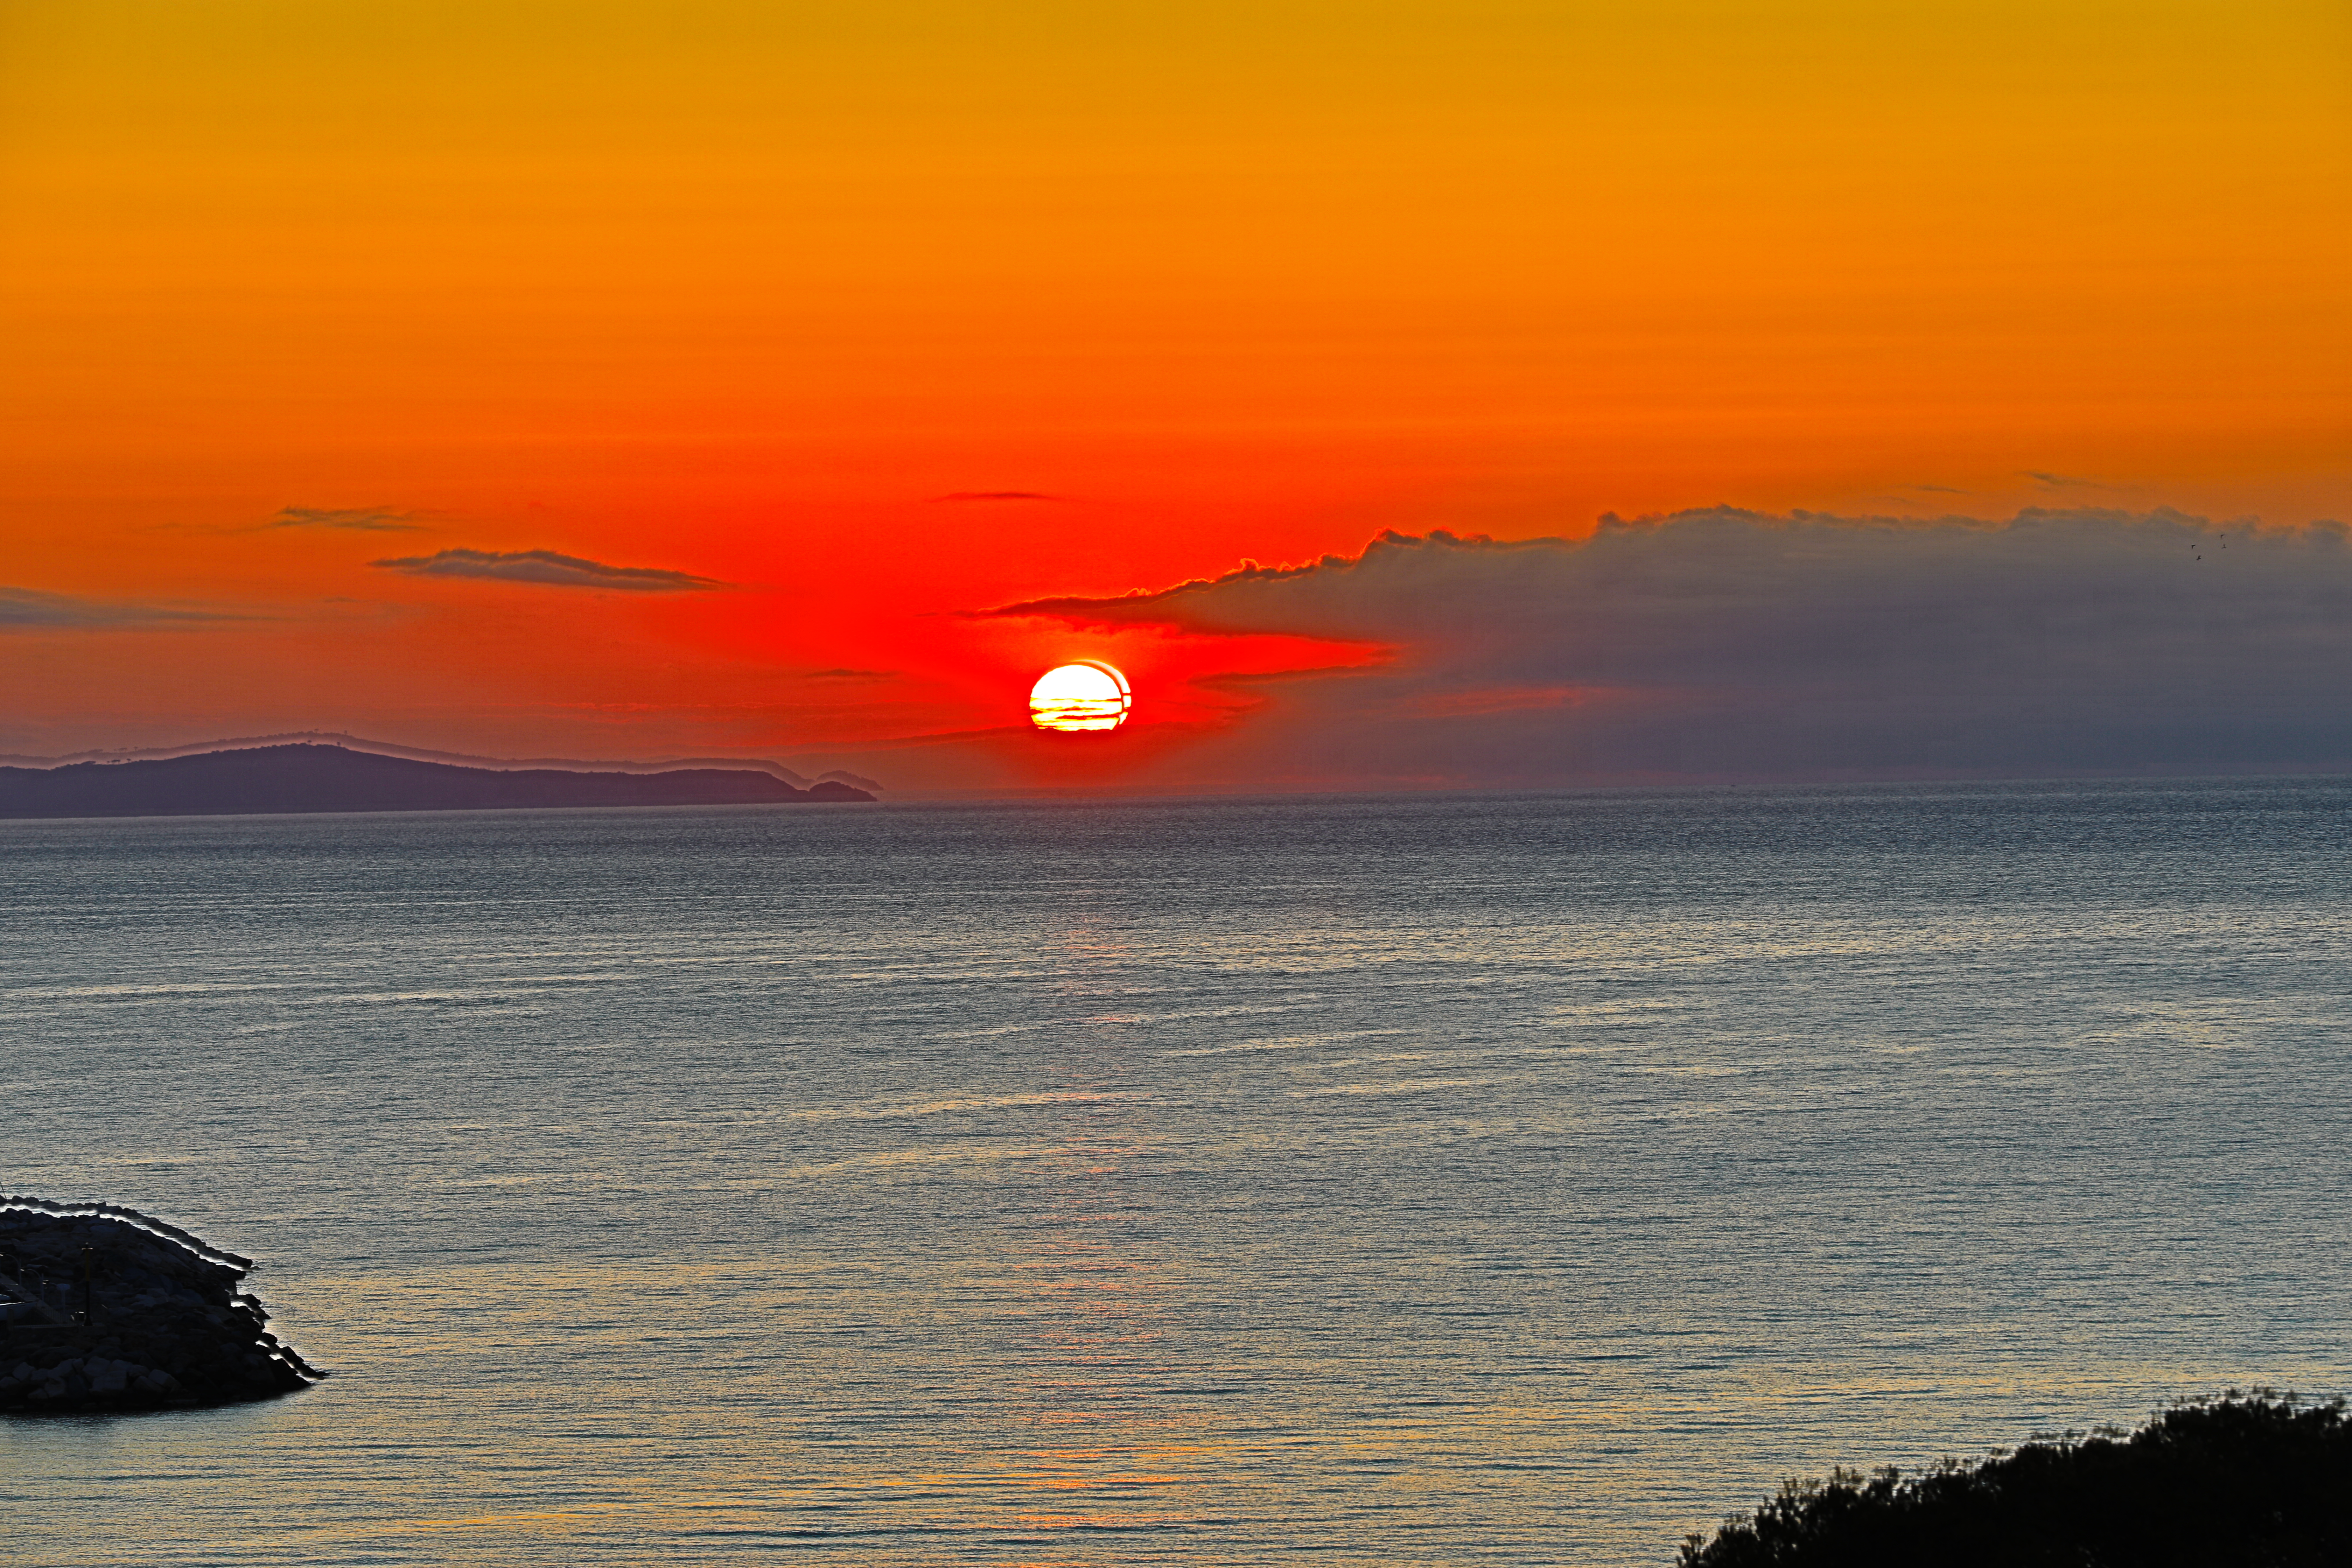
sun, water, sky, ecoregion, afterglow, cloud, orange, dusk, red sky at morning, sunset, natural landscape, sunrise, horizon, calm, landscape, astronomical object, wind wave, beach, lake, evening, ocean, tropics, wave, coast, dawn, sound, headland, cumulus, island, cape, art, loch, reflection, heat, rock, tide